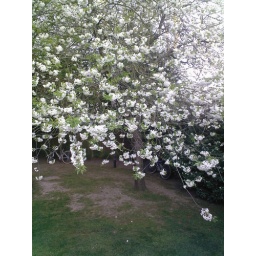
Our tree in flower